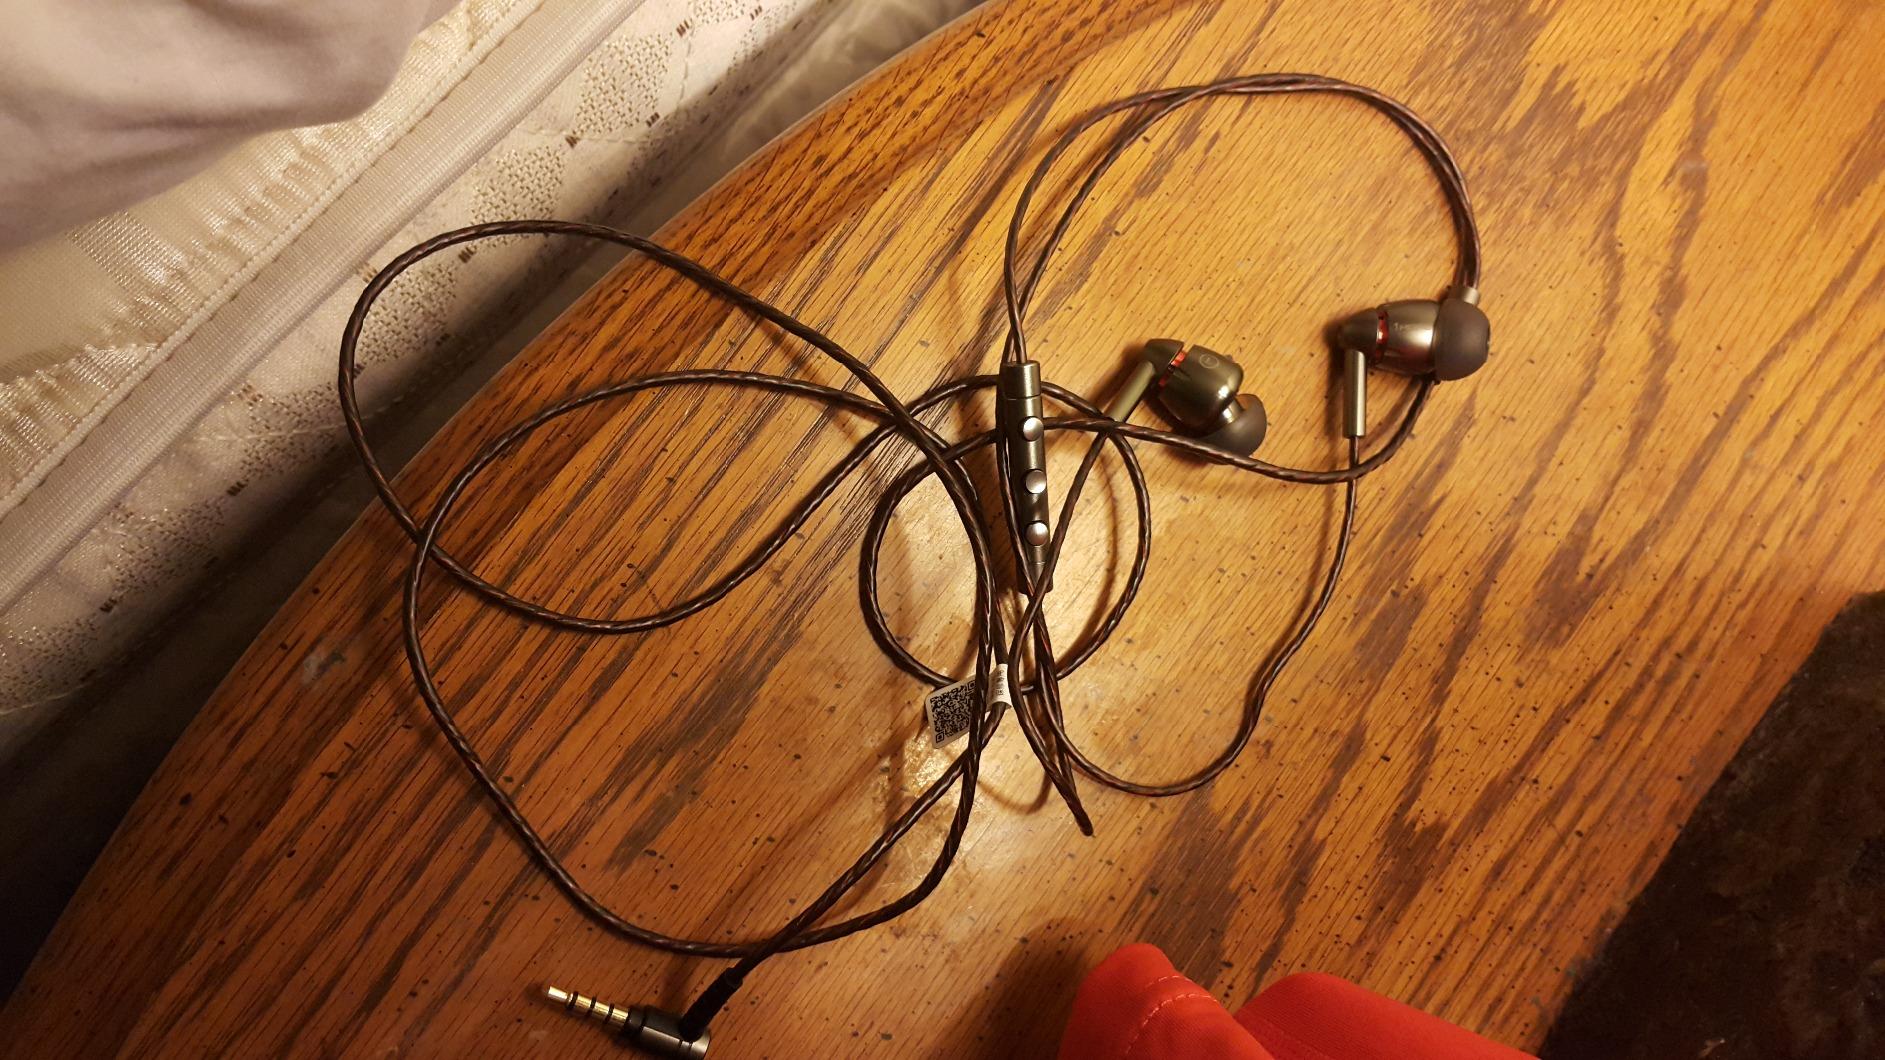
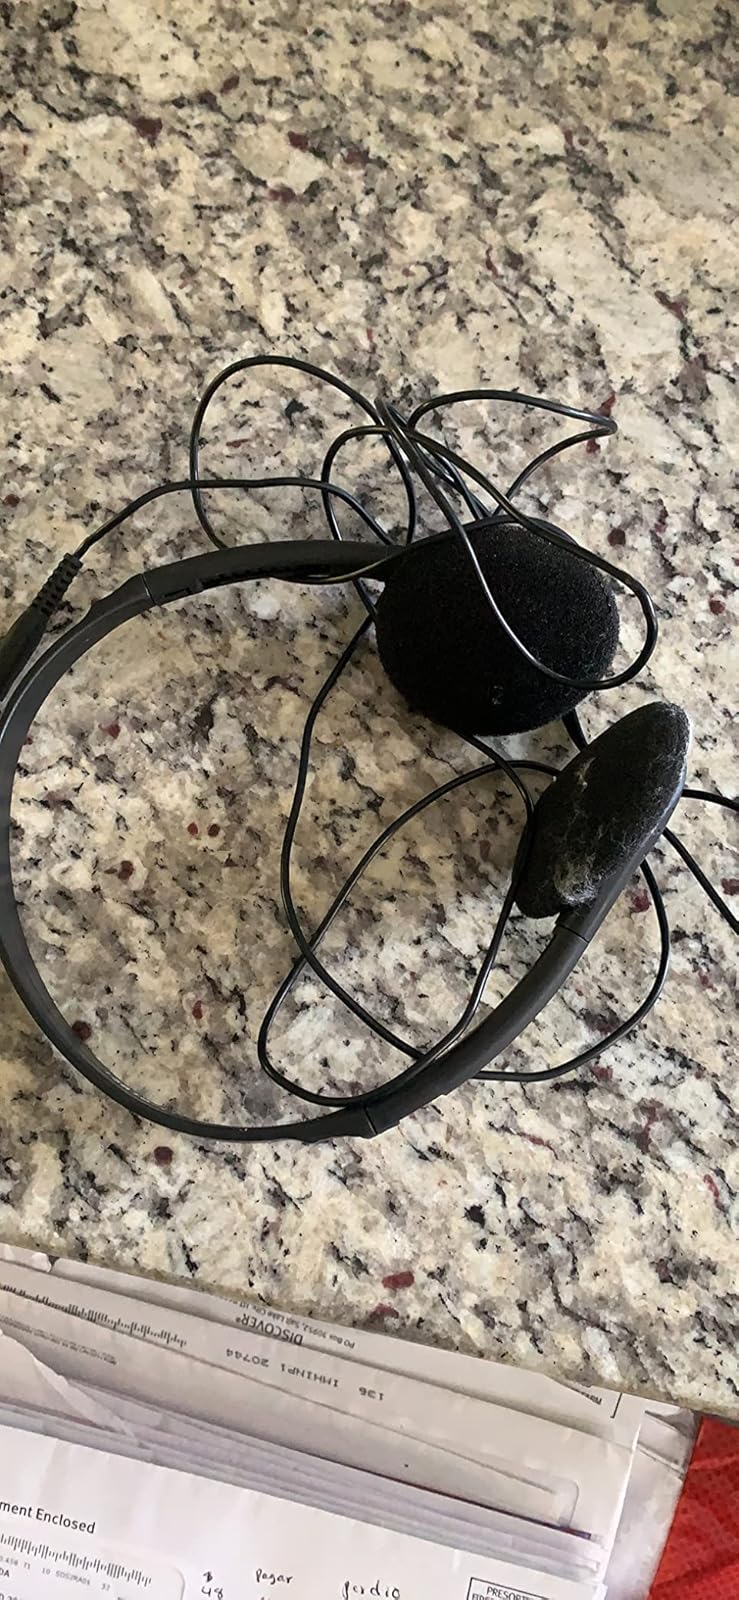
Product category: headphones
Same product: no